Final Exam: A Surgeon's Reflections on Mortality

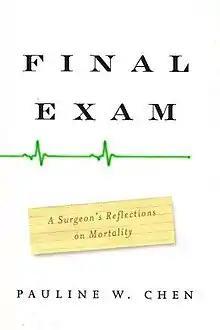
First edition

Final Exam: A Surgeon's Reflections on Mortality is a 2007 book written by surgeon and liver specialist Pauline Chen. The "Los Angeles Times" described the main goal of the book as "to hold herself and fellow physicians accountable for providing better end-of-life care." She argues that "medical schools can and should do a much better job of preparing doctors to care for the dying."